Just Awearyin' for You

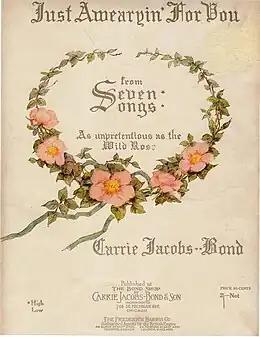
Front cover of "Just Awearyin' for You" (1901), with Jacobs-Bond's artwork

"Just Awearyin' for You" is a parlor song, one of that genre's all-time hits.